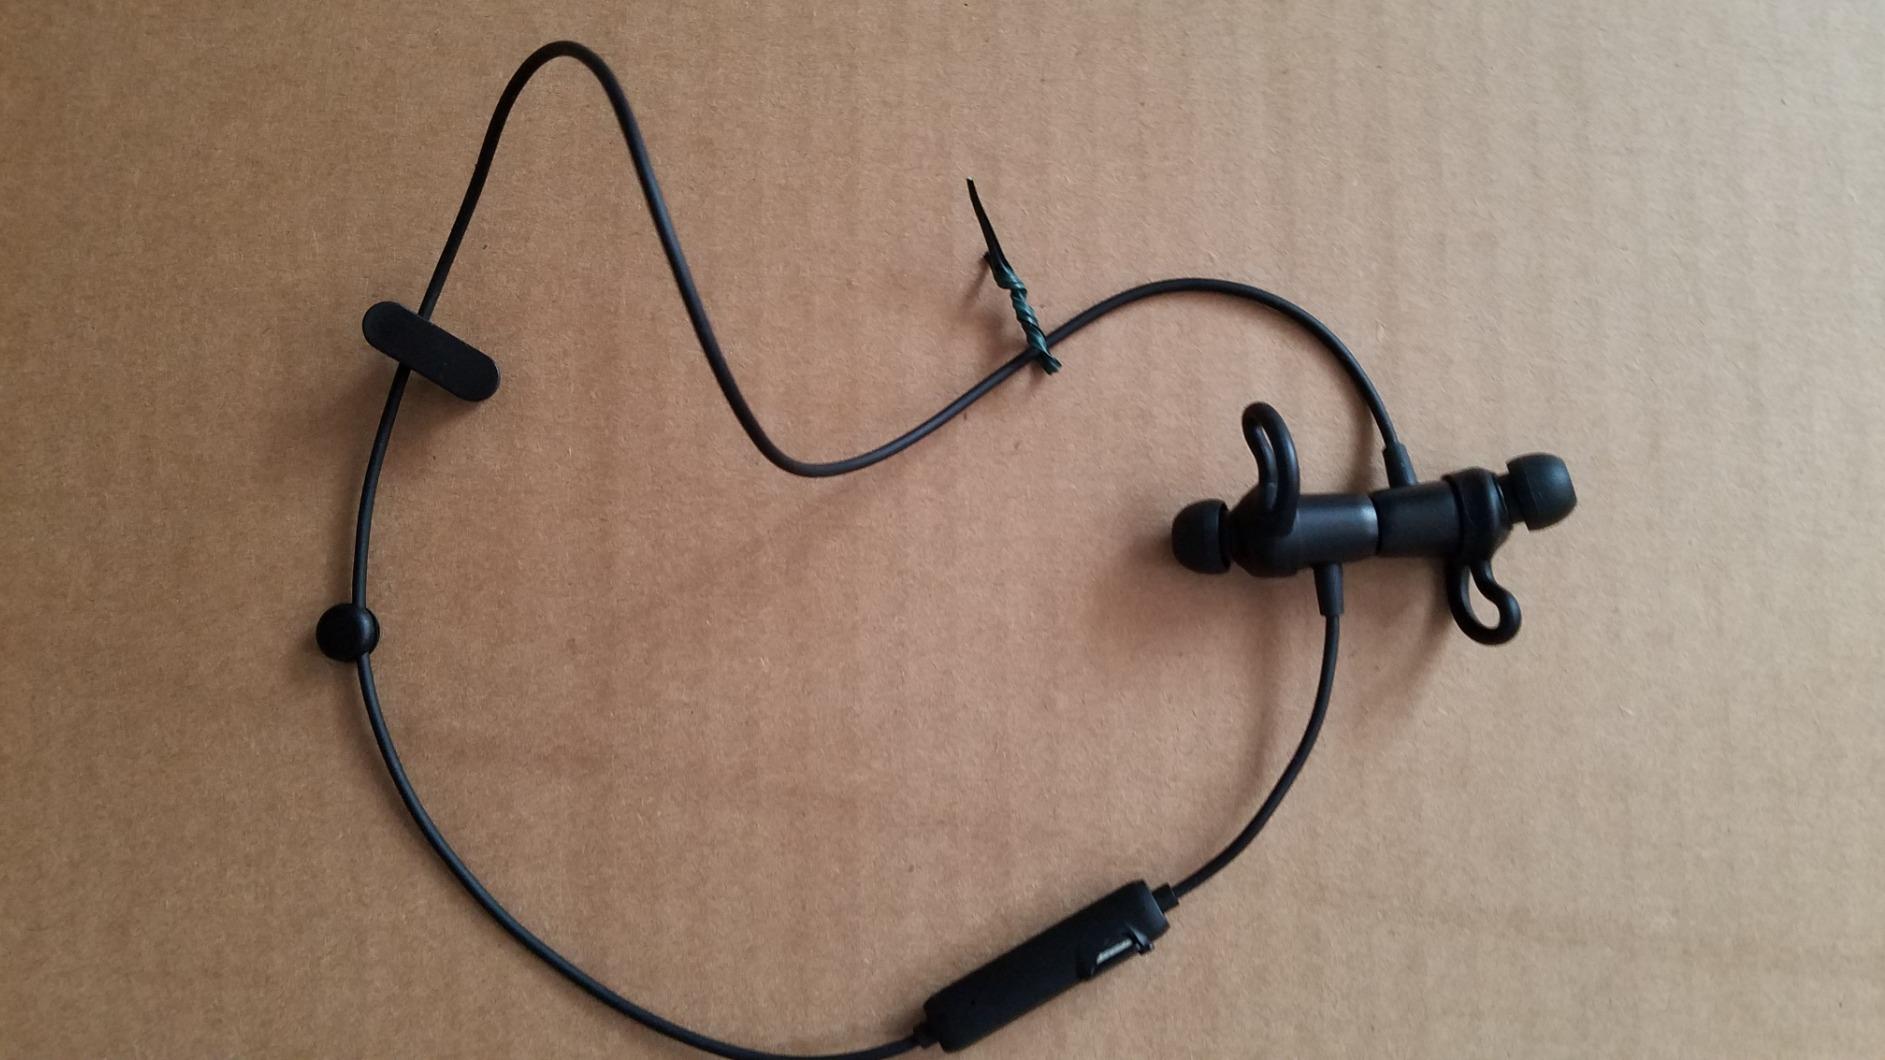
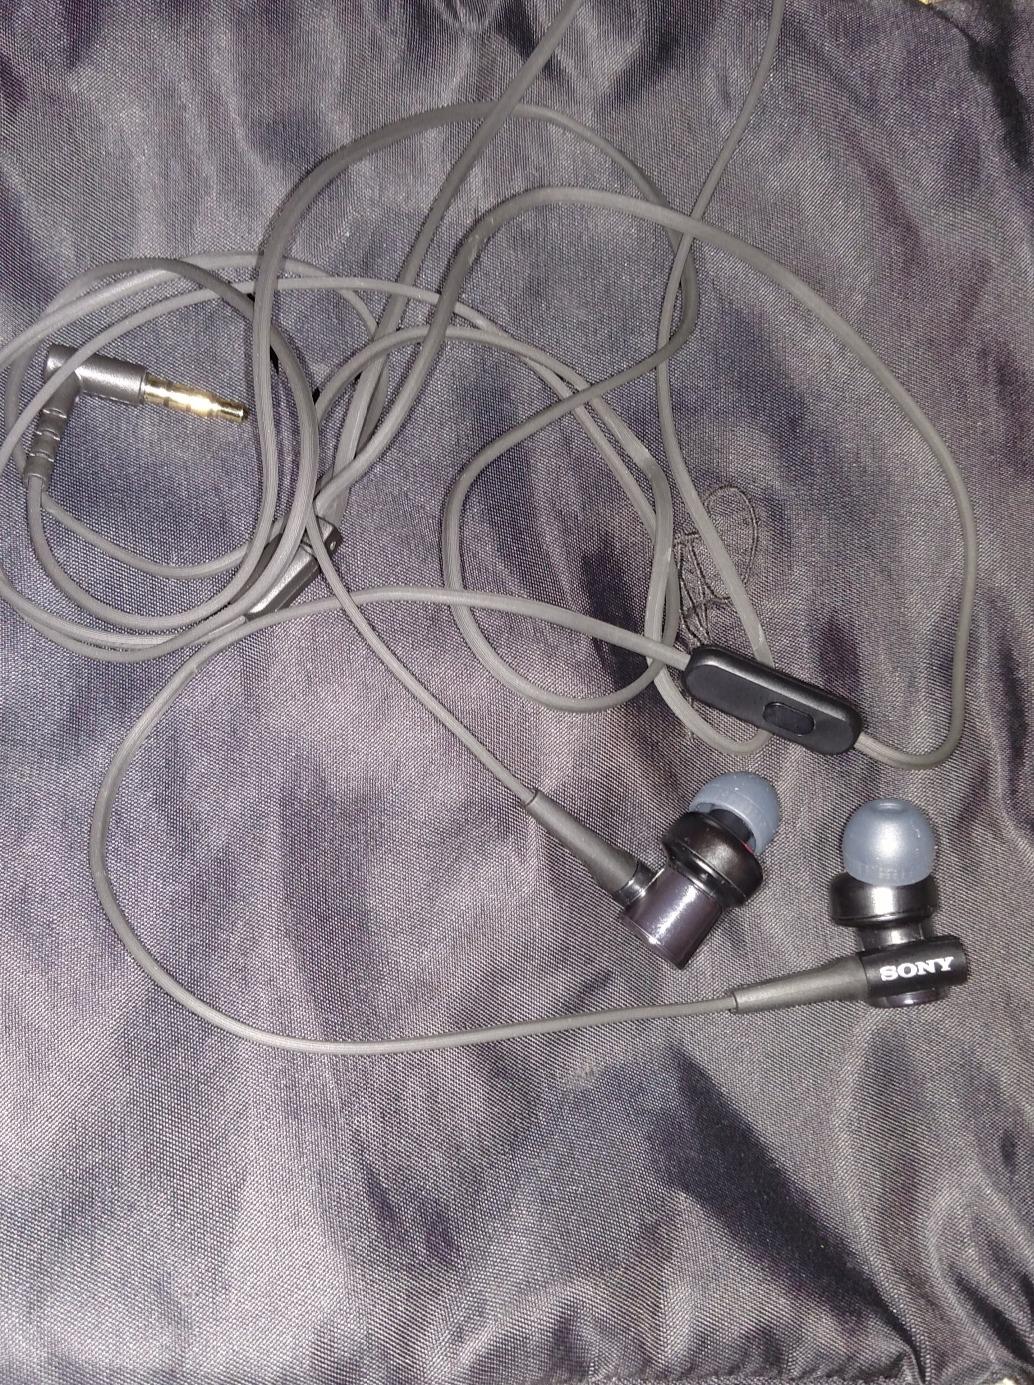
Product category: headphones
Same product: no